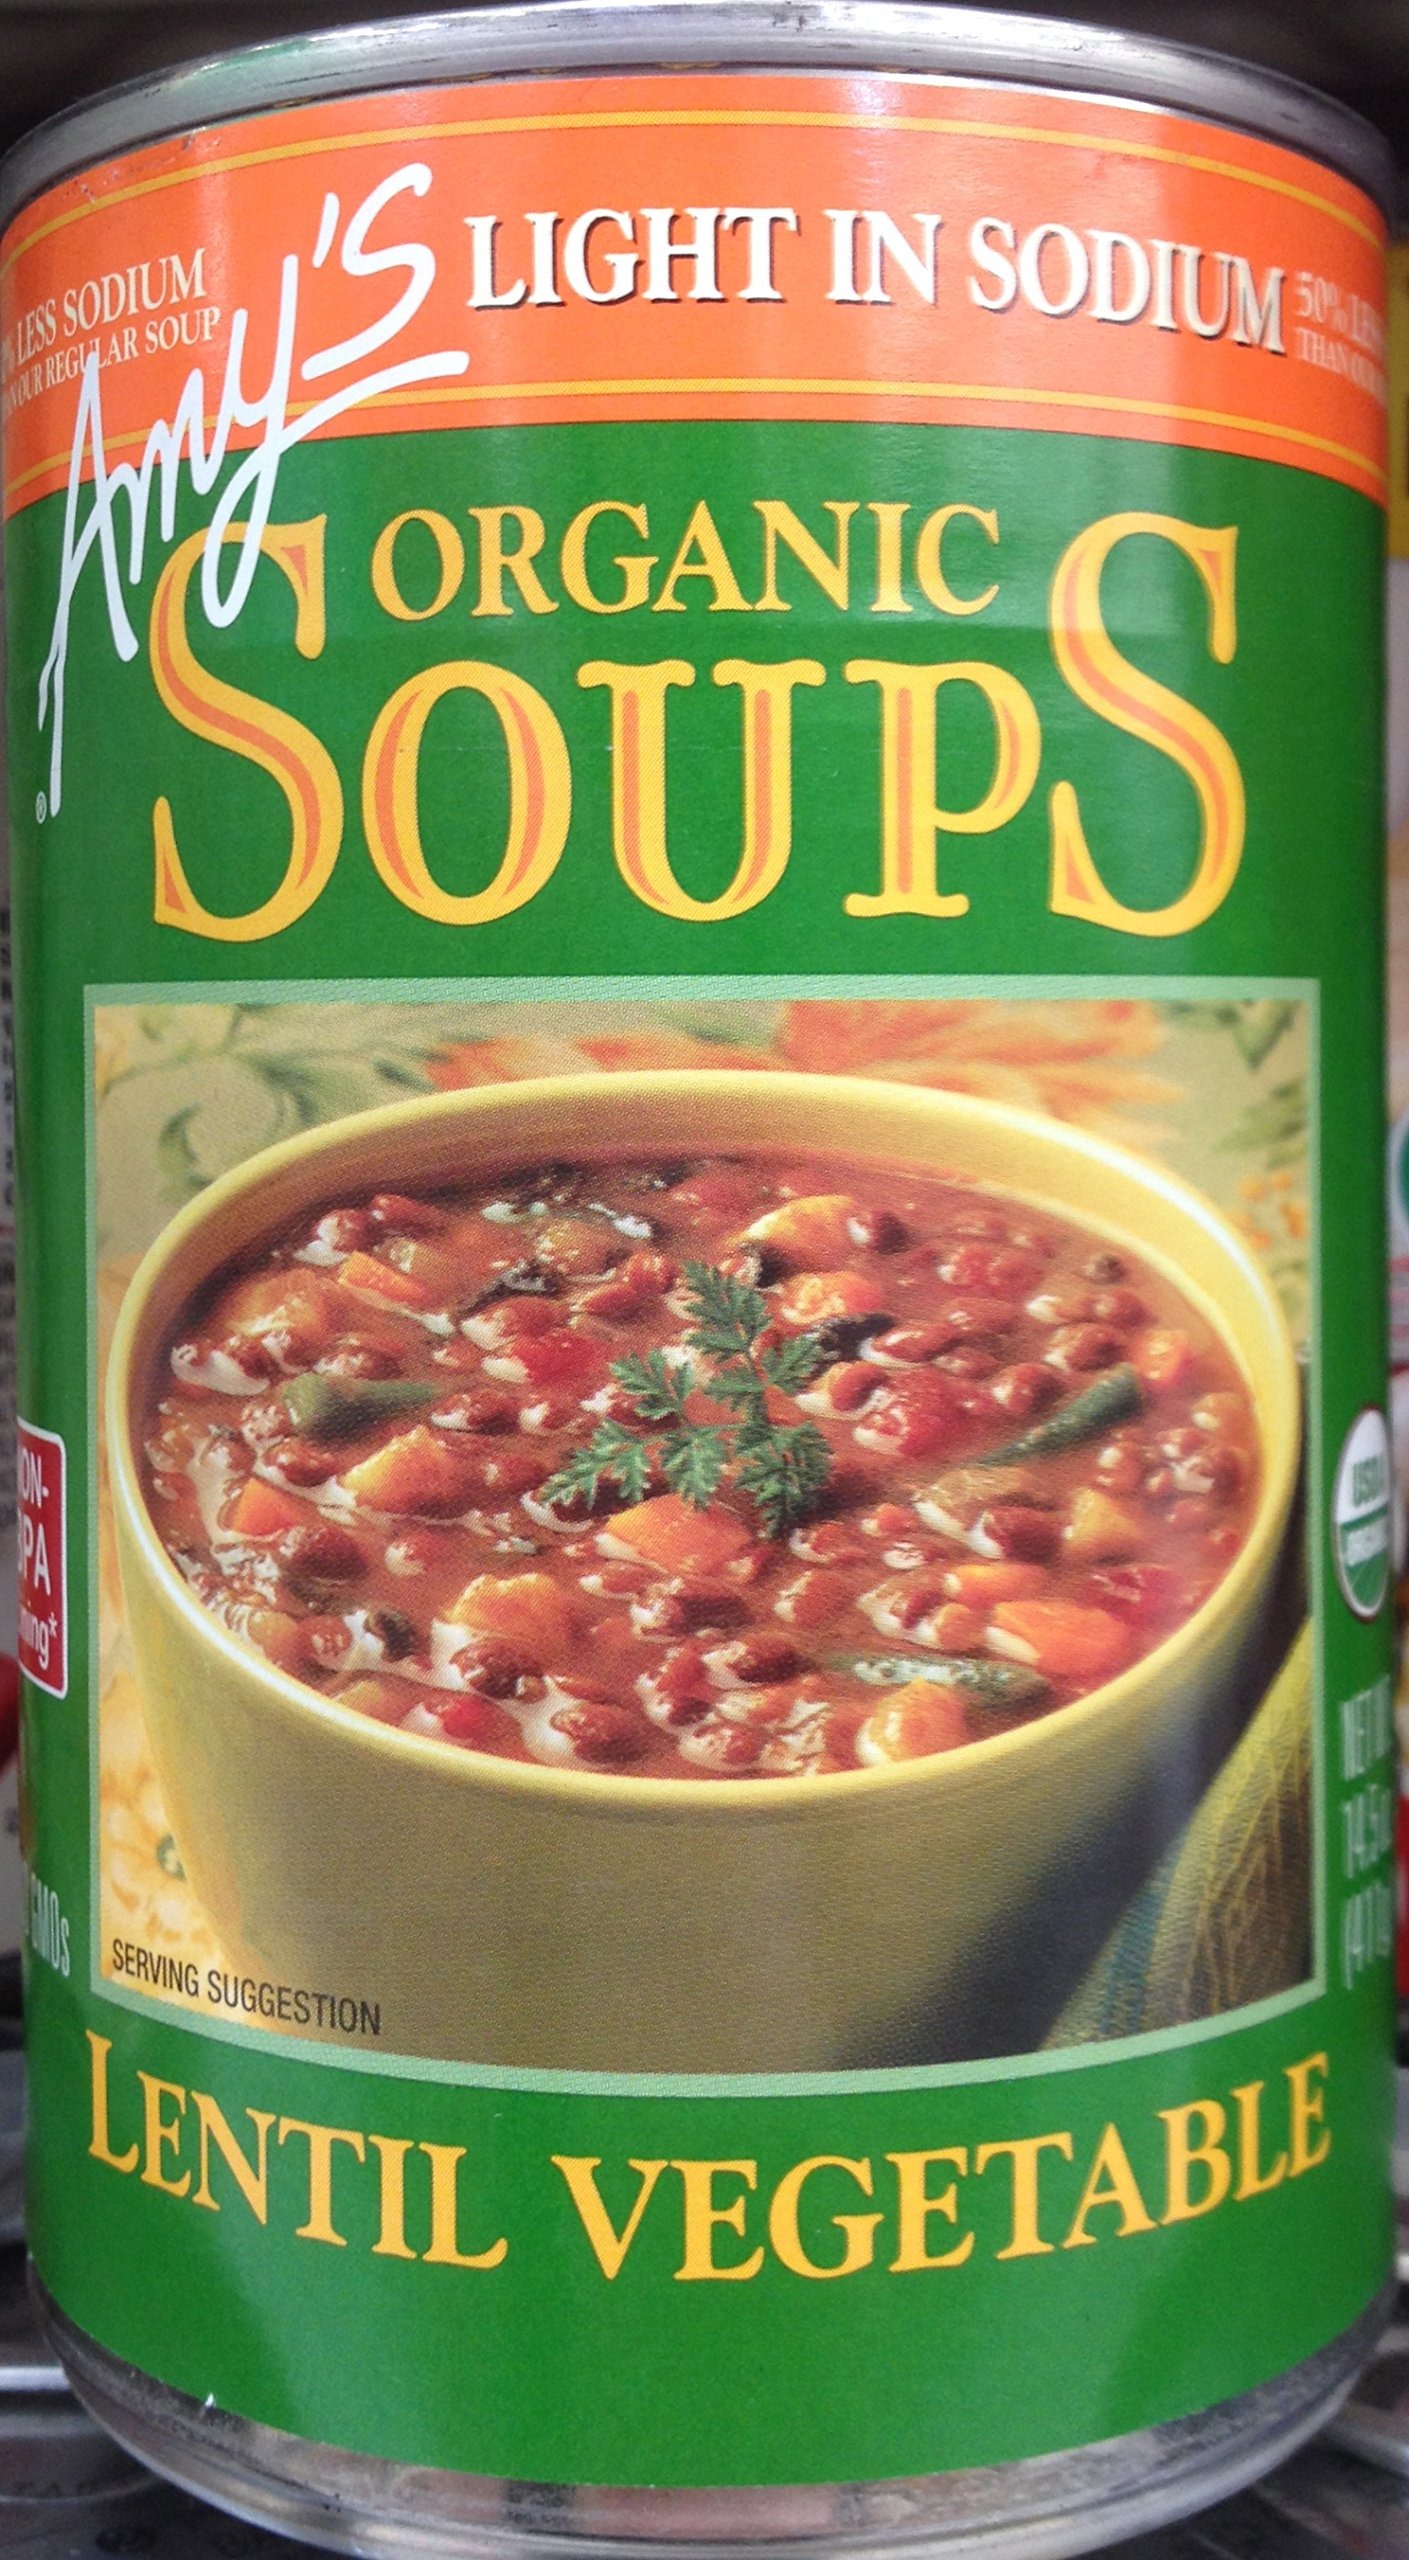
Item Name: Amy's Light in Sodium Organic Soups Lentil Vegetable 14.5oz Can (Pack of 8)
Value: 116.0
Unit: Ounce

Price: 4.69